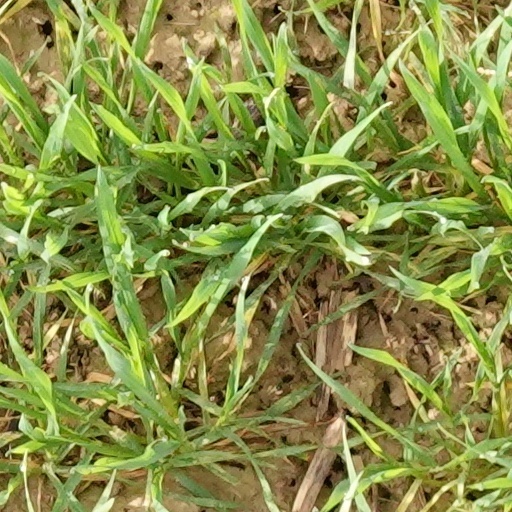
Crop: wheat